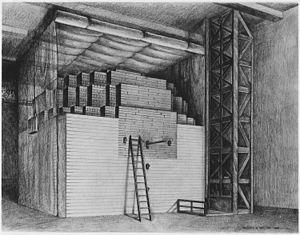
La Chicago Pile-1 est la première pile atomique au monde — c'est-à-dire le premier réacteur nucléaire artificiel — à réaliser une réaction en chaine auto-entretenue et contrôlée. Cette pile fut conçue à Chicago dans le cadre du Projet Manhattan visant à doter les États-Unis de la bombe atomique durant la Seconde Guerre mondiale.
Le terme de complexe militaro-industriel, dans son acception américaine, renvoie à un concept général désignant les procédés et les relations financières liant les législateurs, les forces armées et le secteur industriel qui les soutient. Les relations en jeu comprennent le financement des campagnes, les votes au Congrès en faveur des dépenses militaires, le lobbying en faveur des bureaucraties, ainsi qu'une législation favorable au développement économique du secteur. Ces relations correspondent au fonctionnement schématique dit Iron triangle, relatif à la politique américaine.